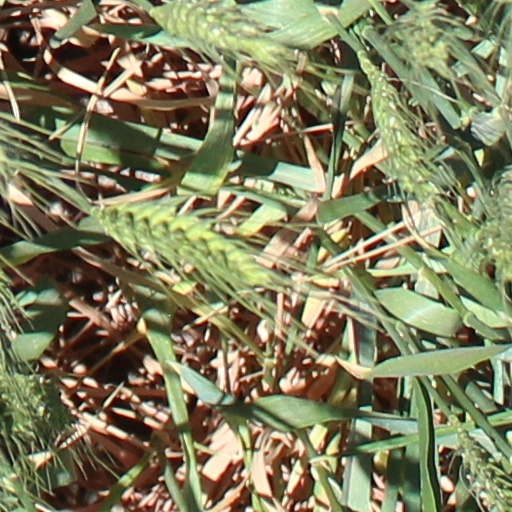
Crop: wheat